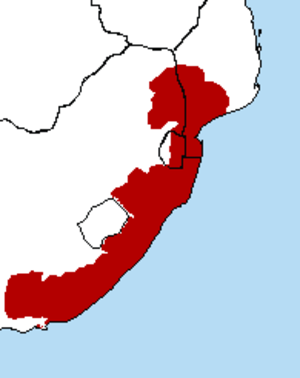
Carte du hotspot Maputaland-Pondoland-Albany
L'ensemble Maputaland-Pondoland-Albany est une écorégion d'Afrique australe considérée comme un épicentre de biodiversité par Conservation International.